Lily Aldrin

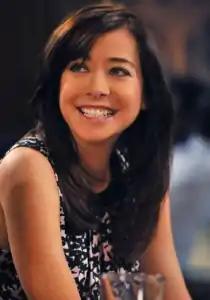
Alyson Hannigan as Lily Aldrin

Lily Aldrin is a fictional character in the CBS television series "How I Met Your Mother." Lily is portrayed by American actress Alyson Hannigan. She is married to Marshall Eriksen and is best friends with Ted Mosby, Robin Scherbatsky, and Barney Stinson. Lily is a kindergarten teacher and an amateur painter. In the eighth season, she gets a job as an art consultant. She is the only member of the original main cast, who has not appeared in every episode because Alyson Hannigan took leave after giving birth to her first child.